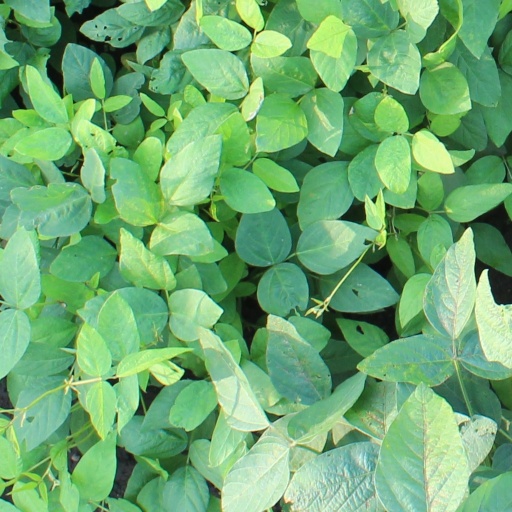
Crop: soybean